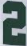
Number: 2